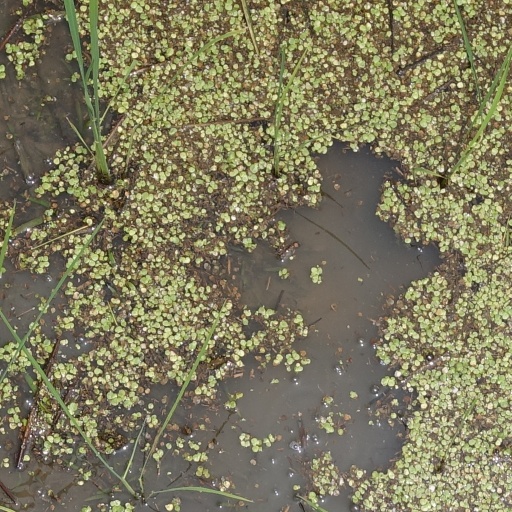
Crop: rice